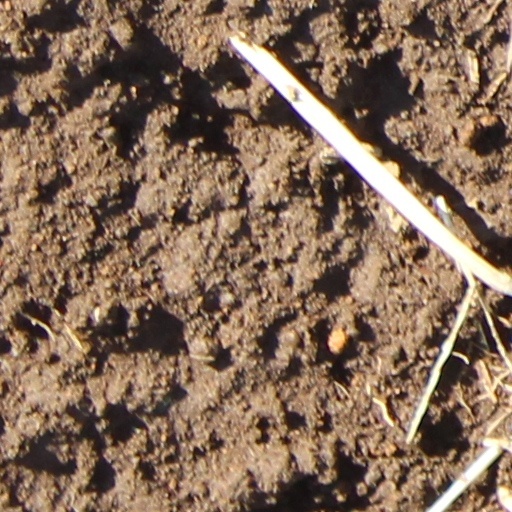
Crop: wheat